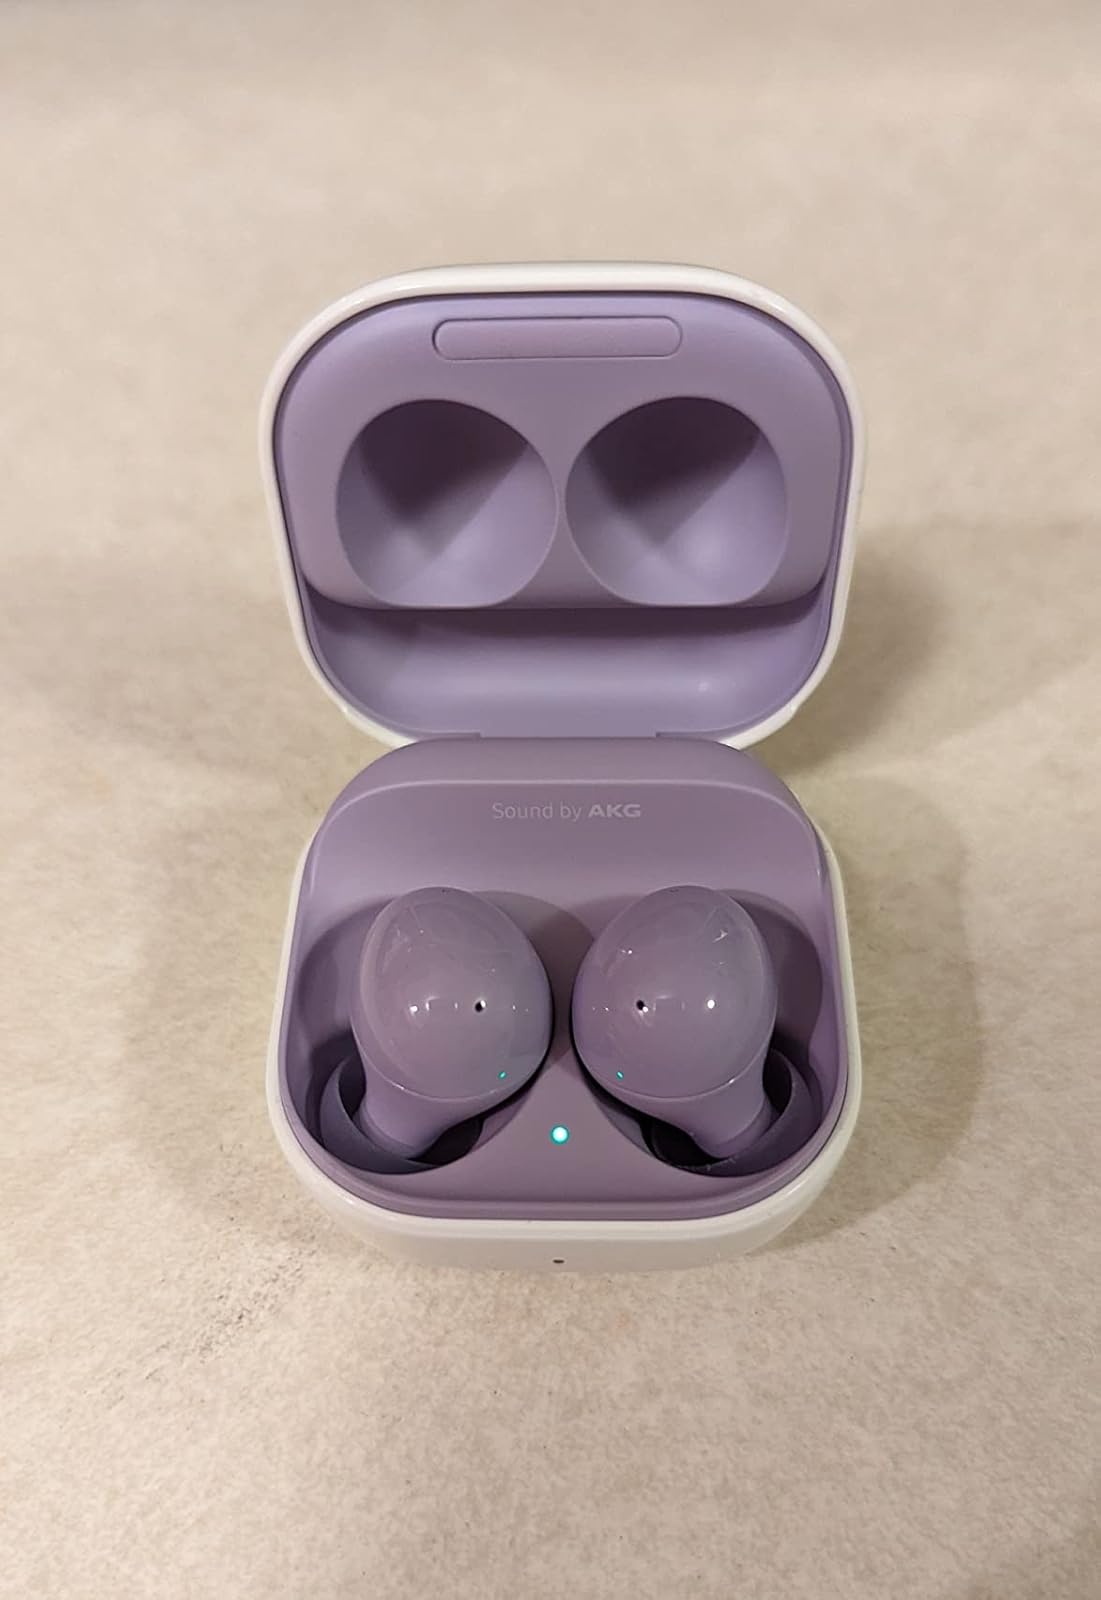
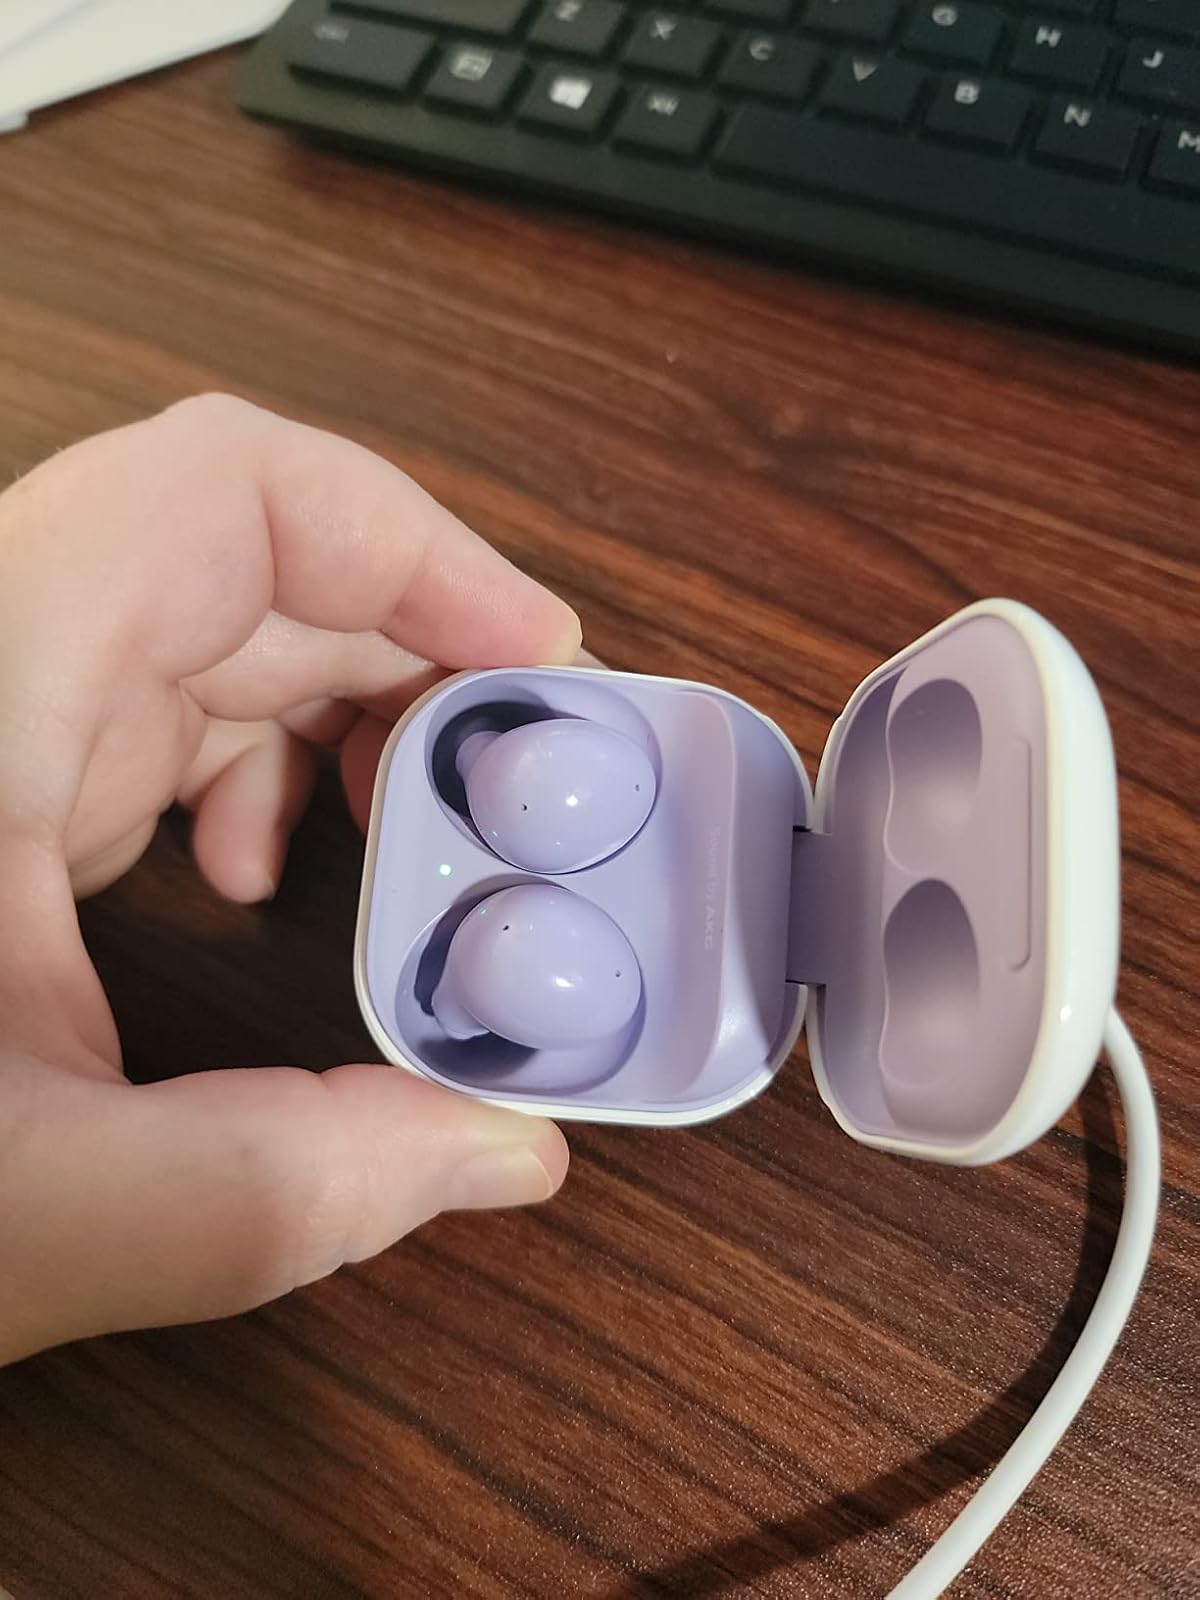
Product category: earbuds
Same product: yes